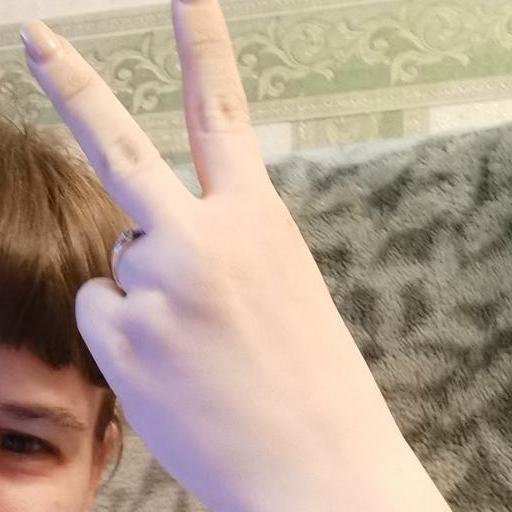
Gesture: peace_inverted